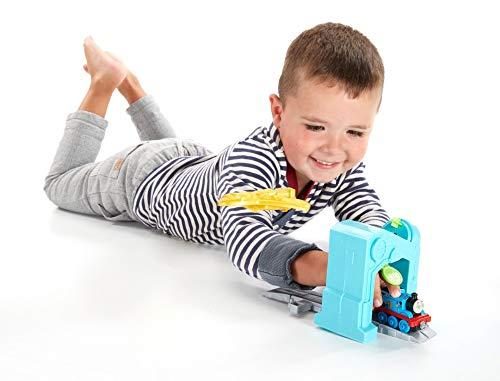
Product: Fisher-Price Thomas & Friends Adventures, Robot Thomas 'n a Box
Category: Toys & Games | Toy Figures & Playsets | Playsets & Vehicles | Playsets
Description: The robot can also be attached to the top of Thomas.
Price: $8.02
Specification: ProductDimensions:4.5x7.9x6.3inches|ItemWeight:7.2ounces|ShippingWeight:12ounces(Viewshippingratesandpolicies)|DomesticShipping:ItemcanbeshippedwithinU.S.|InternationalShipping:ThisitemcanbeshippedtoselectcountriesoutsideoftheU.S.LearnMore|ASIN:B0751WXDY1|Itemmodelnumber:FJP67|Manufacturerrecommendedage:36months-7years